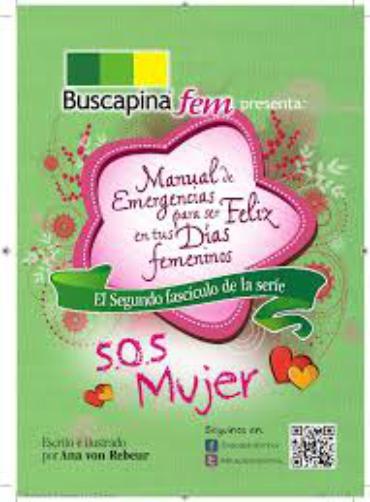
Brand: buscapina
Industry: Necessities